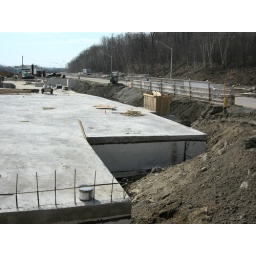
Towards road by sales office